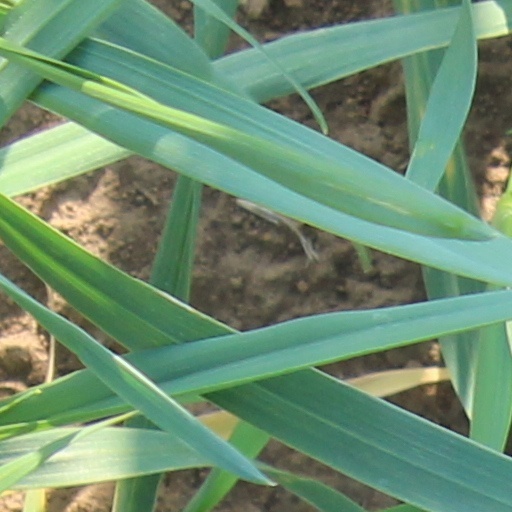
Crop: wheat